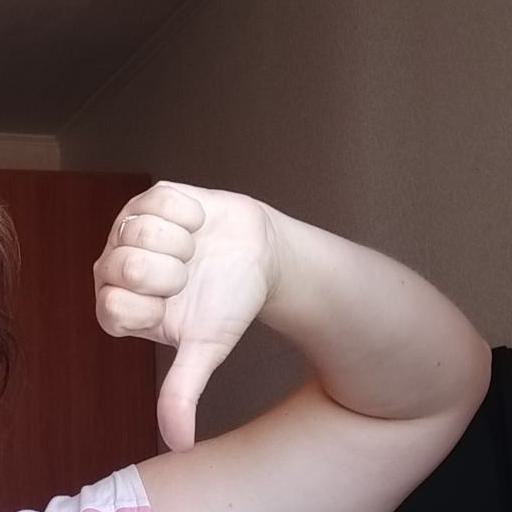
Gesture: dislike